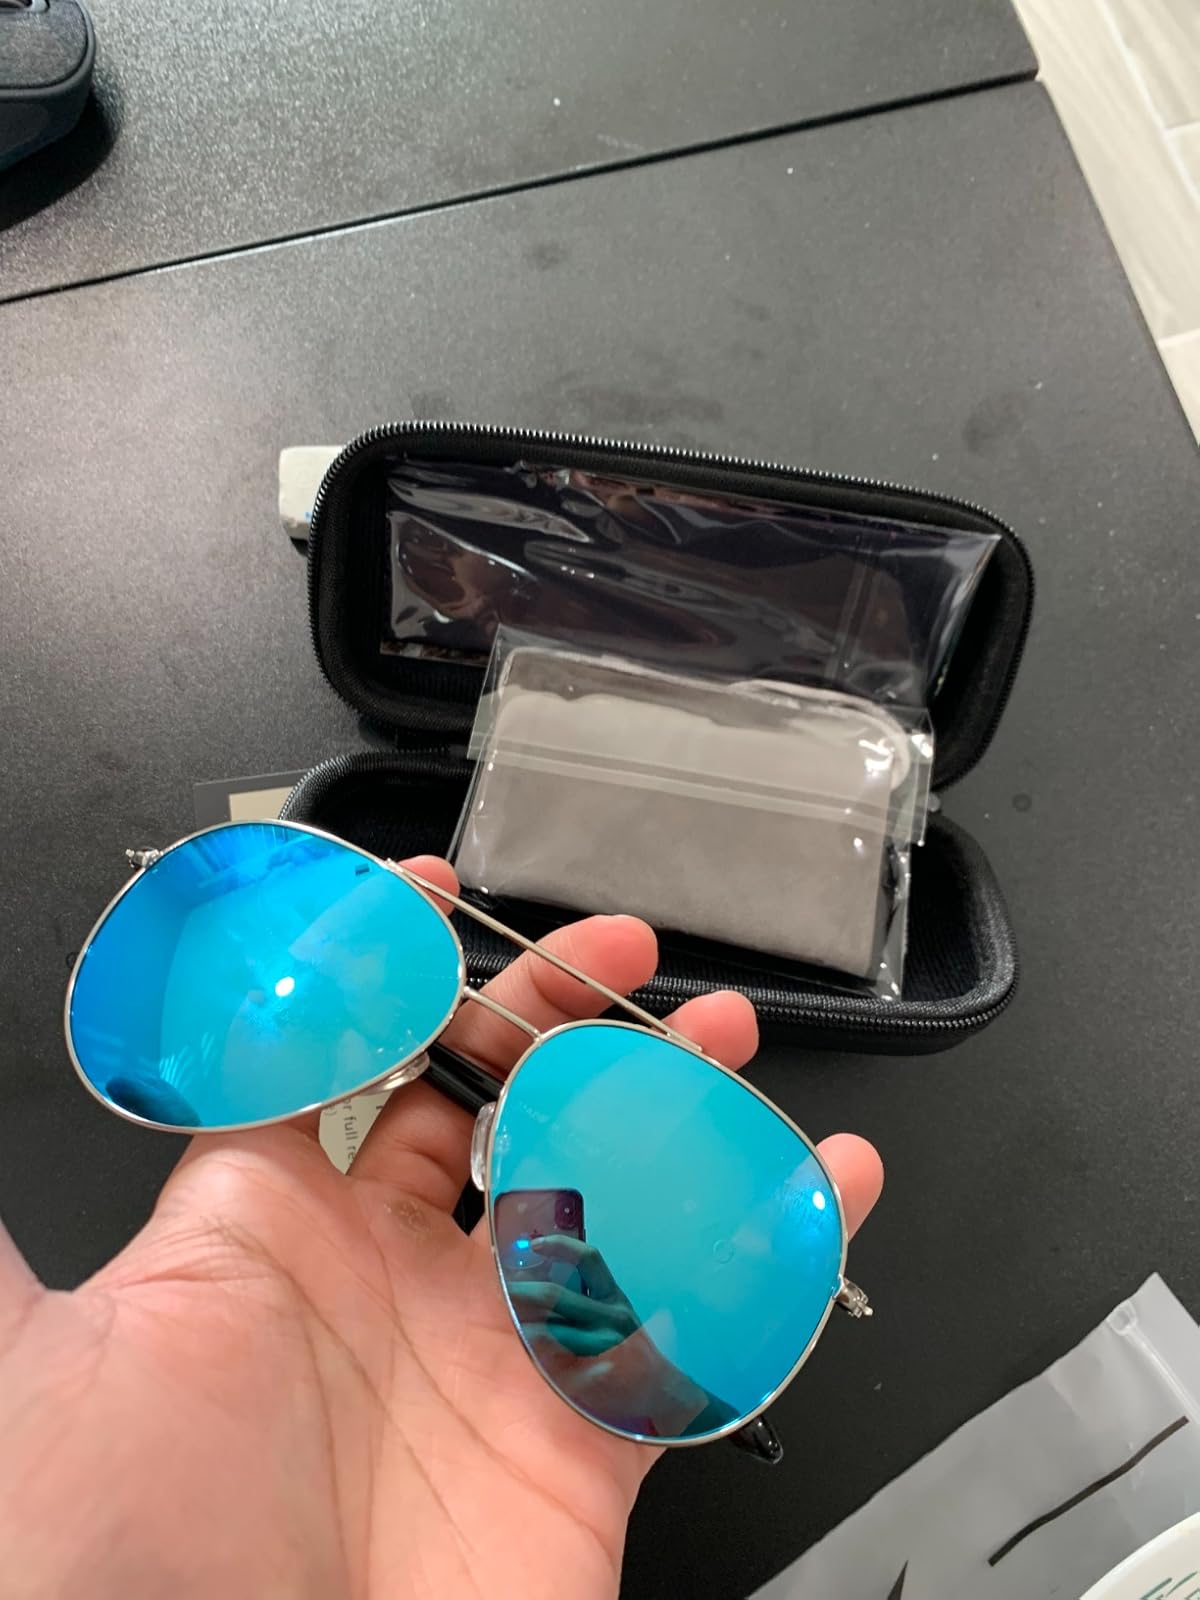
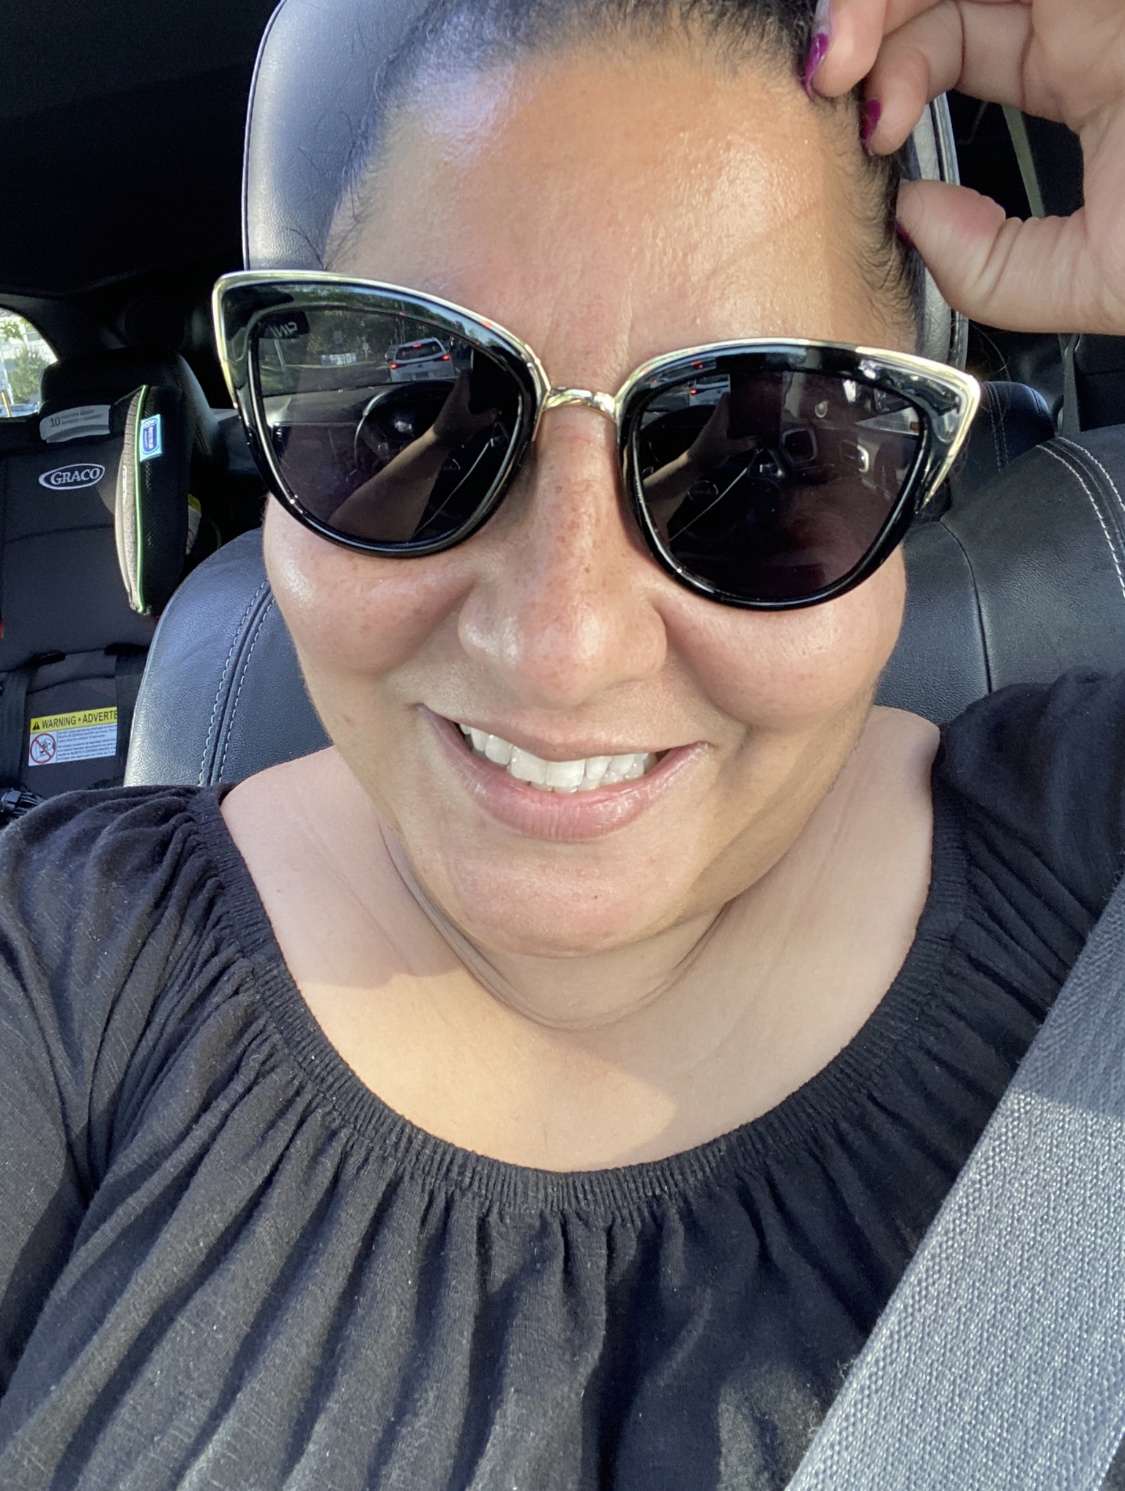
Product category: accessories_sunglasses
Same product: no